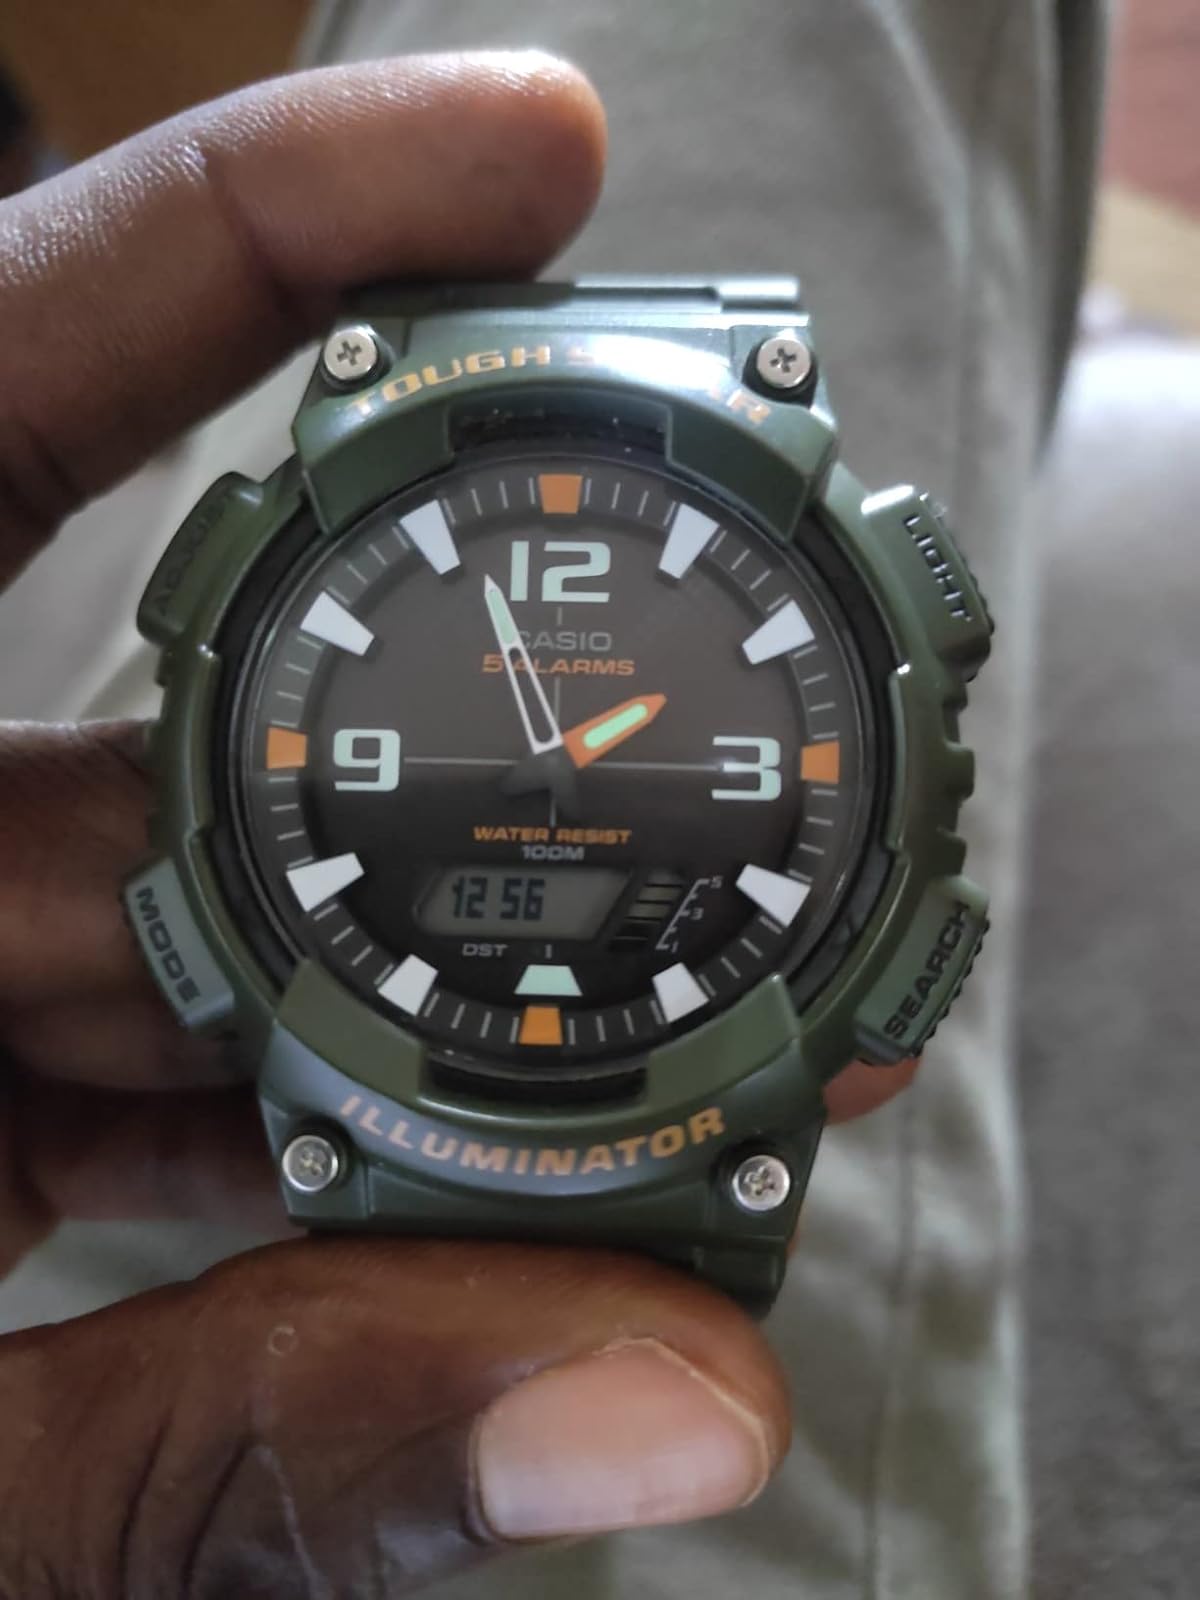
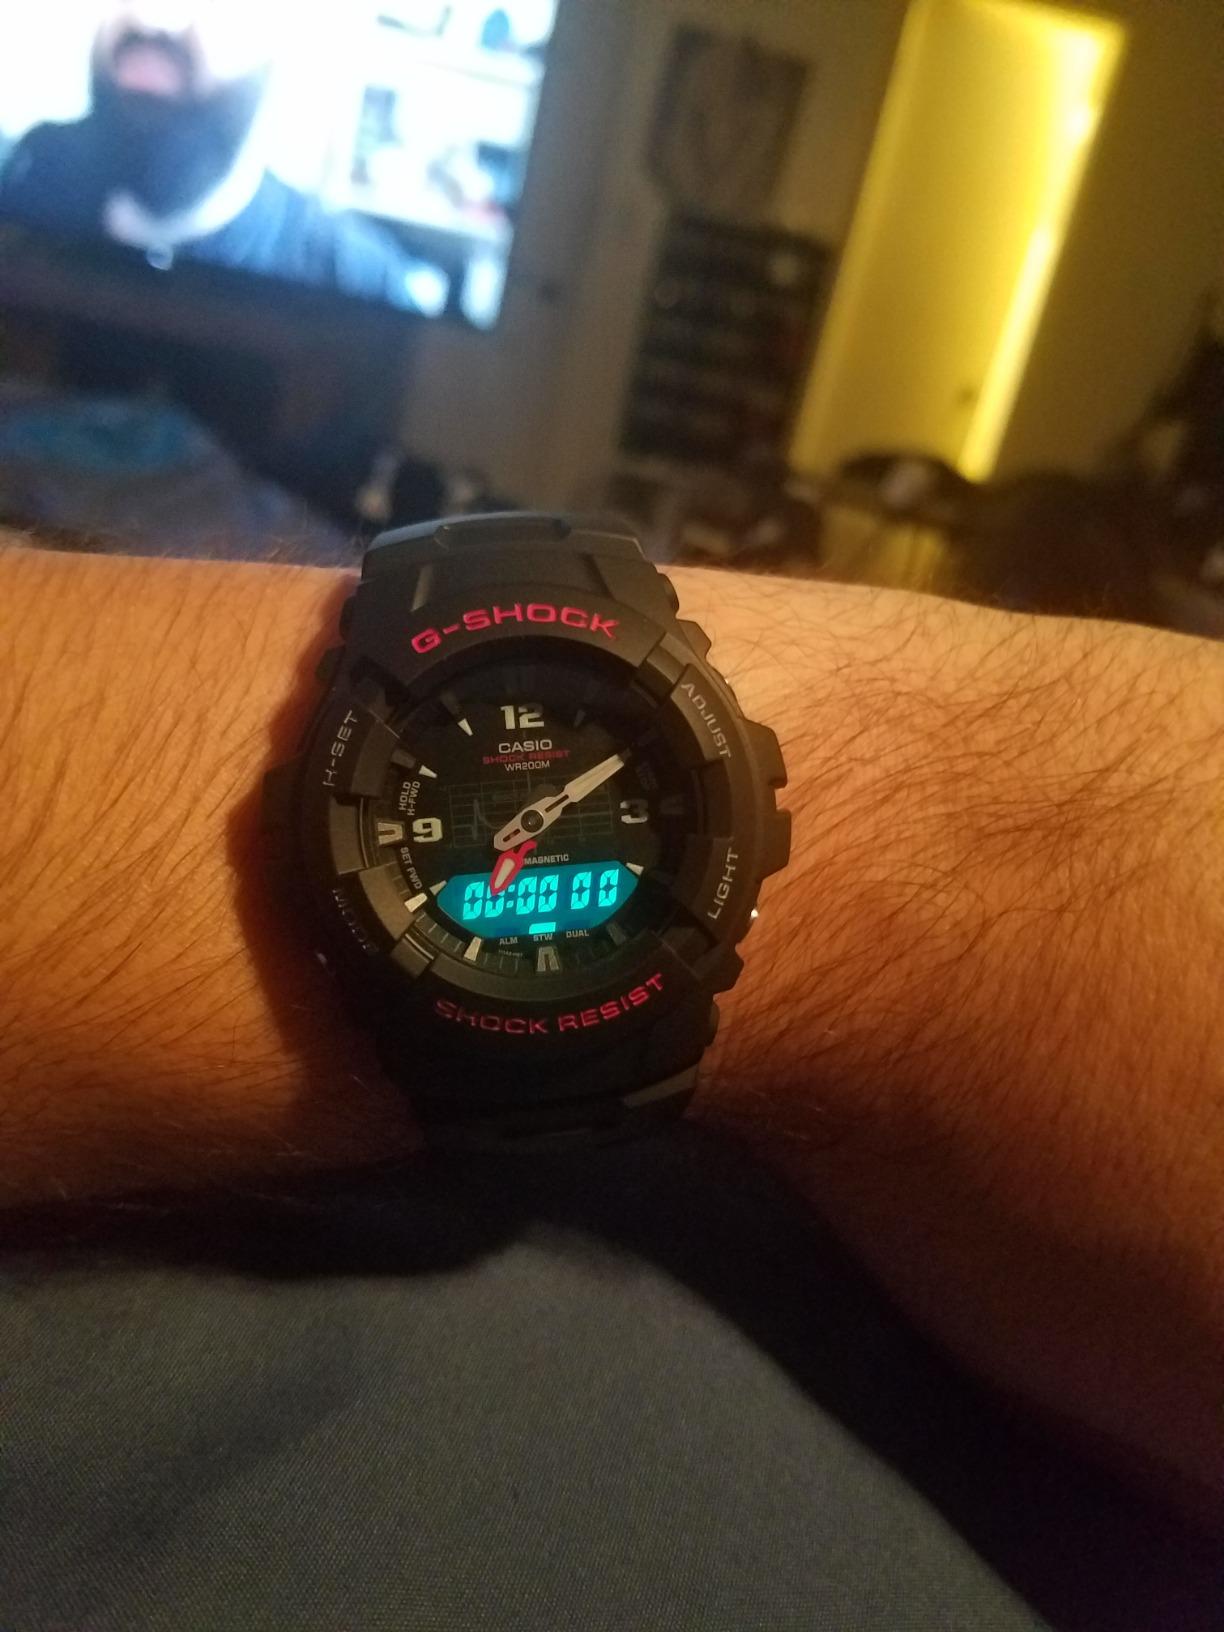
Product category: accessories_watch
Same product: no